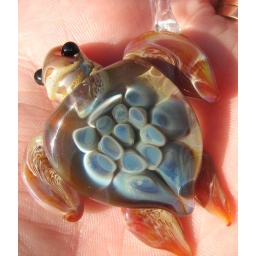
Plain old boro implosion shell using some tag boro glass in a striking blue